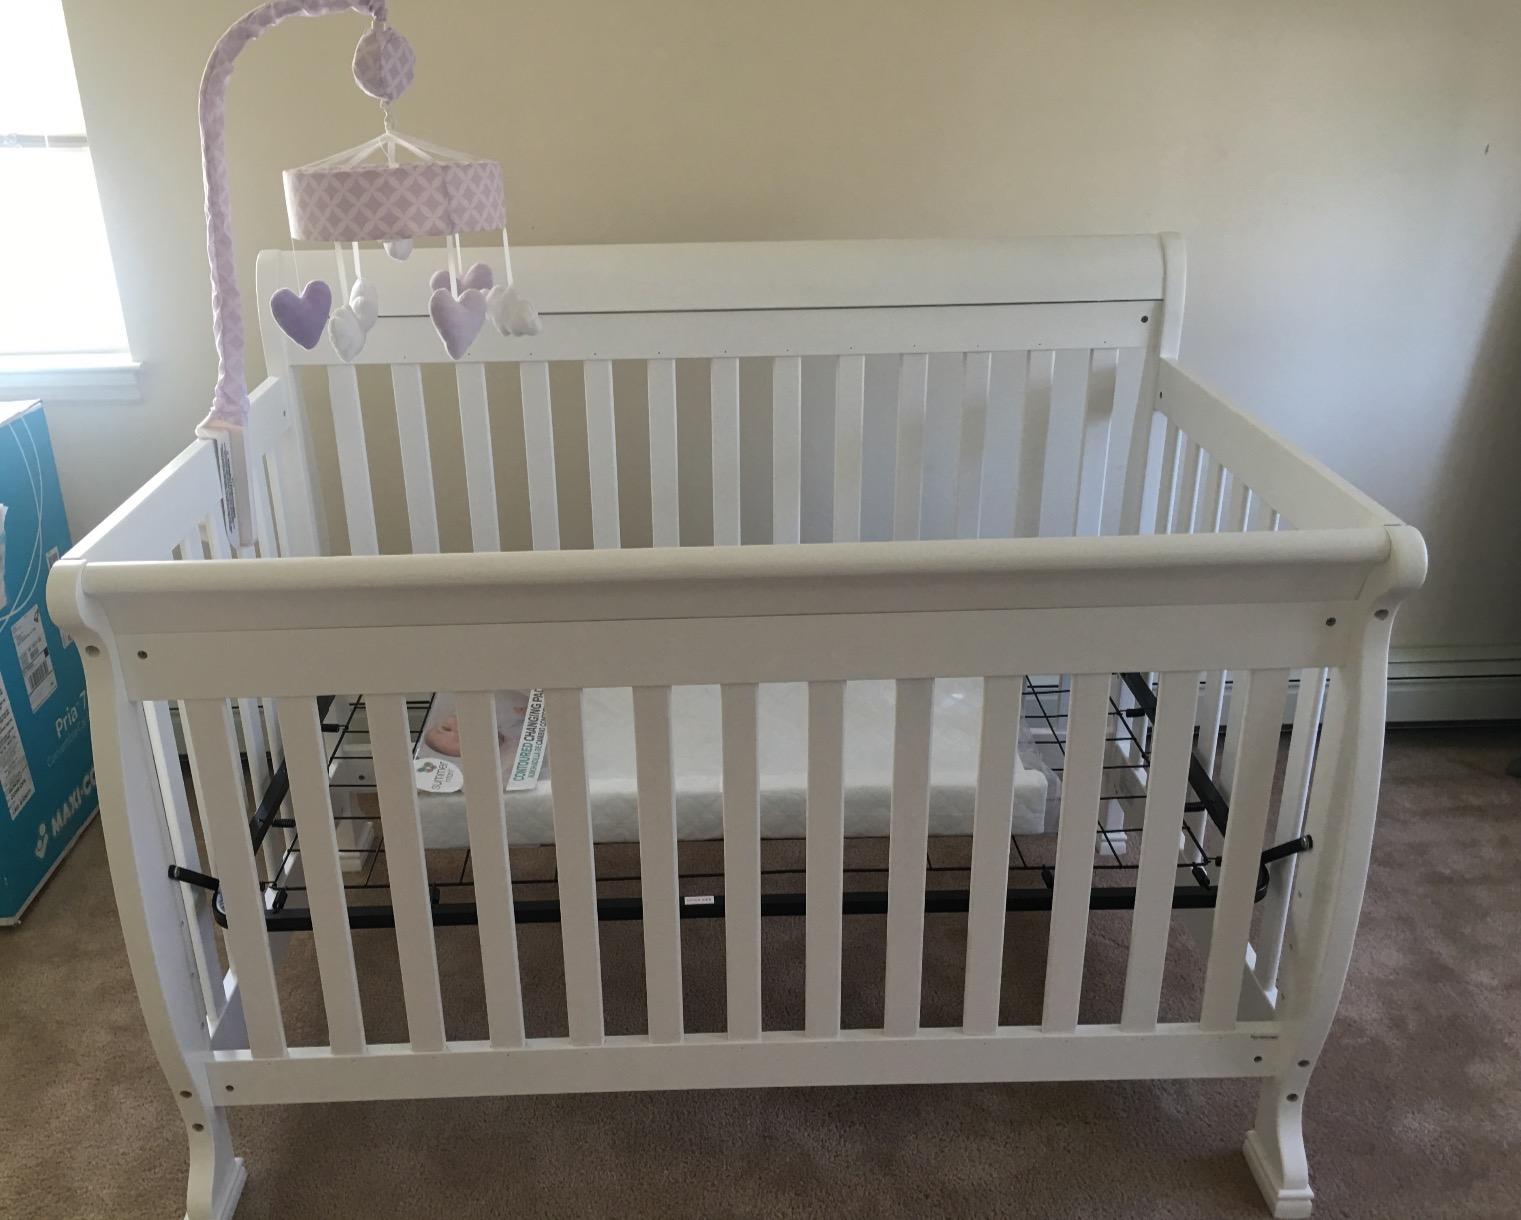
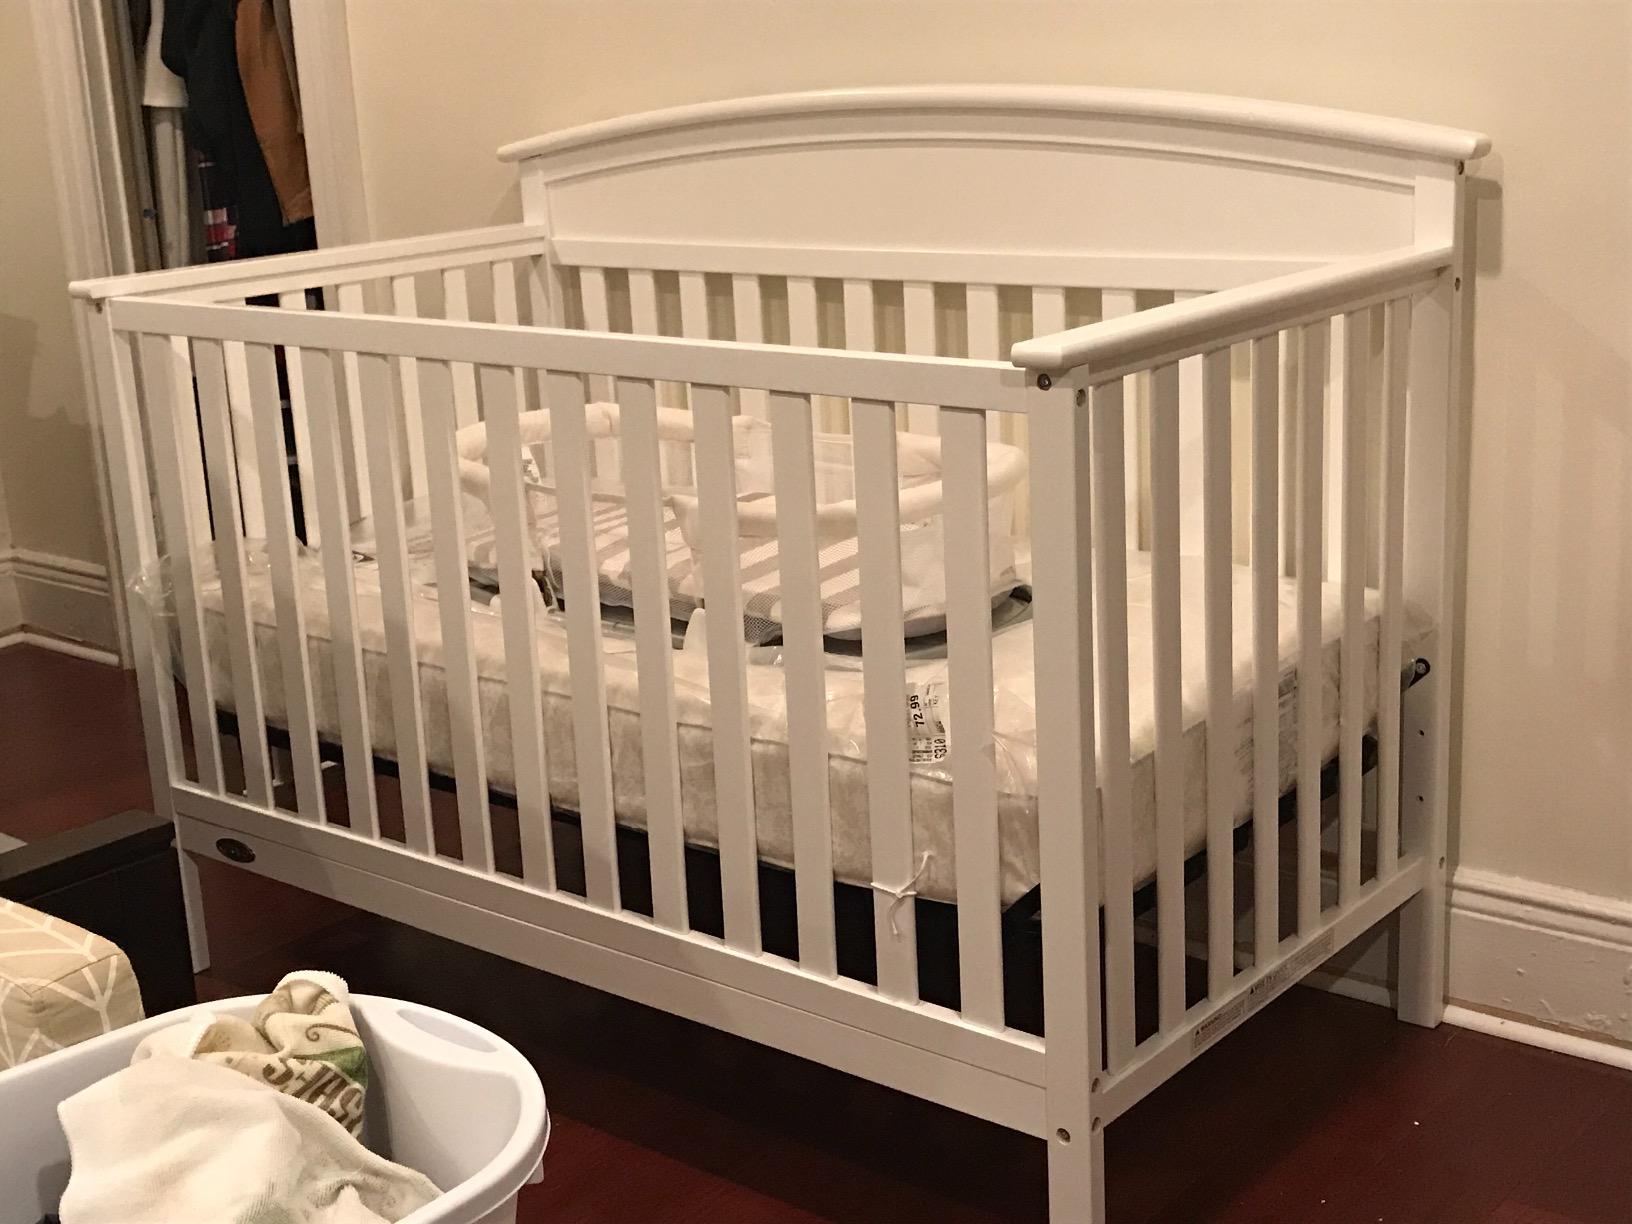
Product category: products_crib
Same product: no